2016–2017 Kashmir unrest

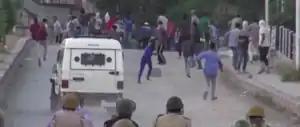
Police and stone-throwing demonstrator clash on a street in Srinagar.

After the news of Wani's death spread, protests erupted in some areas of Kashmir Valley. Curfew-like restrictions were imposed in South Kashmir during the night, and internet services in many areas were suspended. Hurriyat chairman Syed Ali Shah Geelani and Jammu Kashmir Liberation Front chairman Yasin Malik called for a strike to protest against the killing. Geelani, along with other separatist leaders including Asiya Andrabi and Mirwaiz Umar Farooq, called for a three-day shutdown. The shutdown extended into August.